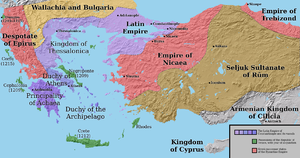
L'expression États grecs peut désigner :
Cette page concerne l’année 1204 du calendrier julien.
La francocratie, aussi connu sous le nom de latinocratie et, pour les domaines vénitiens, vénétocratie, est le terme utilisé pour désigner la période de l'histoire de la Grèce durant laquelle un certain nombre d'États latins d'Orient, principalement français, italiens ou catalans, se sont établis sur des territoires de l'Empire byzantin fragmenté en divers États grecs à la suite de la quatrième croisade.
La Partitio terrarum imperii Romaniae, ou Partitio regni Graeci est un traité signé entre les Croisés après le sac de la capitale byzantine, Constantinople, par la quatrième croisade en 1204. Il a établi l'Empire latin et a organisé la partition nominale du territoire byzantin entre les participants de la croisade, la République de Venise en étant le plus grand bénéficiaire. Cependant, parce que les Croisés ne contrôlaient pas en fait la majeure partie de l'Empire, les nobles grecs byzantins locaux établissant les royaumes byzantins qui lui ont succédé, la plupart des Croisés déclarèrent que la division de l'Empire entre eux-mêmes ne pourraient jamais être mise en œuvre. Alors que cette épreuve était un coup dur pour l'Empire, l'Empire de Nicée allait, en 1261, reprendre Constantinople, rétablissant l'Empire byzantin.
Les invasions mongoles en Anatolie sont des expéditions militaires de l'empire mongol ayant lieu à différents moments et visant a soumettre les populations et les dirigeants des États de l'Anatolie. La première de ces campagnes est celle de 1241–1243, qui a culminé avec la bataille de Köse Dağ. Les Mongols ont le contrôle de l'Anatolie à partir de la capitulation des Seldjoukides en 1243 et le gardent jusqu'à la chute de l'Ilkhanat en 1335. La garnison de l'Ilkhanat est stationnée près d'Ankara. Comme le sultan seldjoukide se rebelle à plusieurs reprises, en 1255, les Mongols ravagent l'Anatolie centrale et orientale. L'invasion de Tamerlan en 1402 est parfois considérée comme étant la dernière invasion de l'Anatolie par les Mongols. Des vestiges du patrimoine culturel mongol sont encore visibles en Turquie, notamment les tombes d'un gouverneur mongol et d'un fils de Houlagou Khan.
Michel Iᵉʳ Comnène Doukas fut, après la chute de Constantinople lors de la quatrième croisade, le fondateur de l’État successeur d’Épire, qu’il gouverna de 1205 environ jusqu’à son assassinat en 1215.
Le Traité de Nymphaeon est un traité de paix signé en décembre 1214 entre l’Empire de Nicée, un des États successeurs de l’Empire byzantin, et l’Empire latin créé par les croisés après la quatrième croisade et leur conquête de Constantinople.